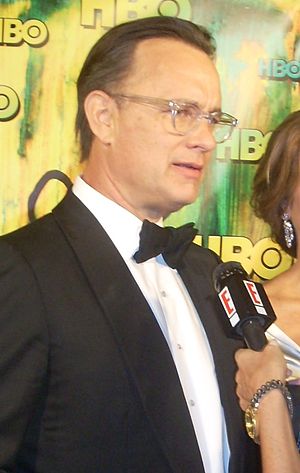
Sheriff Woody / Koncept og skabelse
Tom Hanks, Tom Hanks, Woodys stemme i den oprindelige version og en kilde til inspiration for figurens personlighed.
Sheriff Woody Pride er en af hovedpersonerne i Toy Story, Toy Story 2, og Toy Story 3. Han er stemmelagt af Tom Hanks i film og af Jim Hanks i de fleste andre medier. På dansk bliver han stemmelagt af skuespilleren Preben Kristensen.